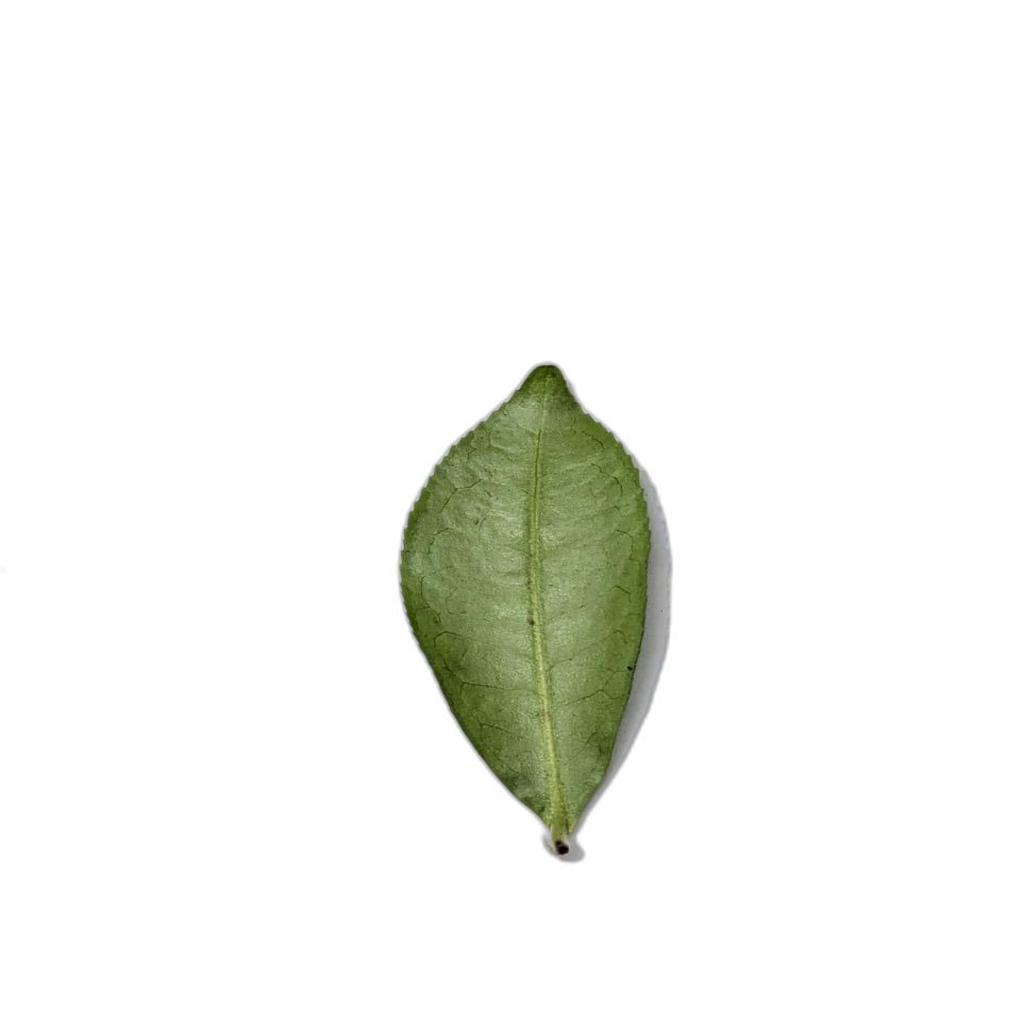
Label: Healthy